1993 Michael Jackson sexual abuse allegations

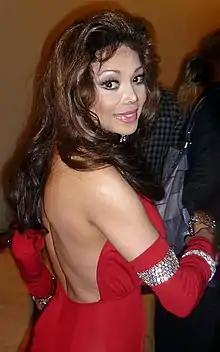
Jackson's sister La Toya Jackson in 2010

On September 2, 1993, as a guest on the "Today" show, Jackson's sister La Toya Jackson expressed support for her brother, stating: "I stand by [Michael] one thousand percent... If you think about it, he has been convicted before a trial." In the same interview, she said she could not tell if the allegations were true. A few weeks later, on the "Maury" show, La Toya said Jackson was being convicted by the public without having been charged with any crime. She said there was nothing inappropriate about his relationship with children and that she would never believe such allegations.